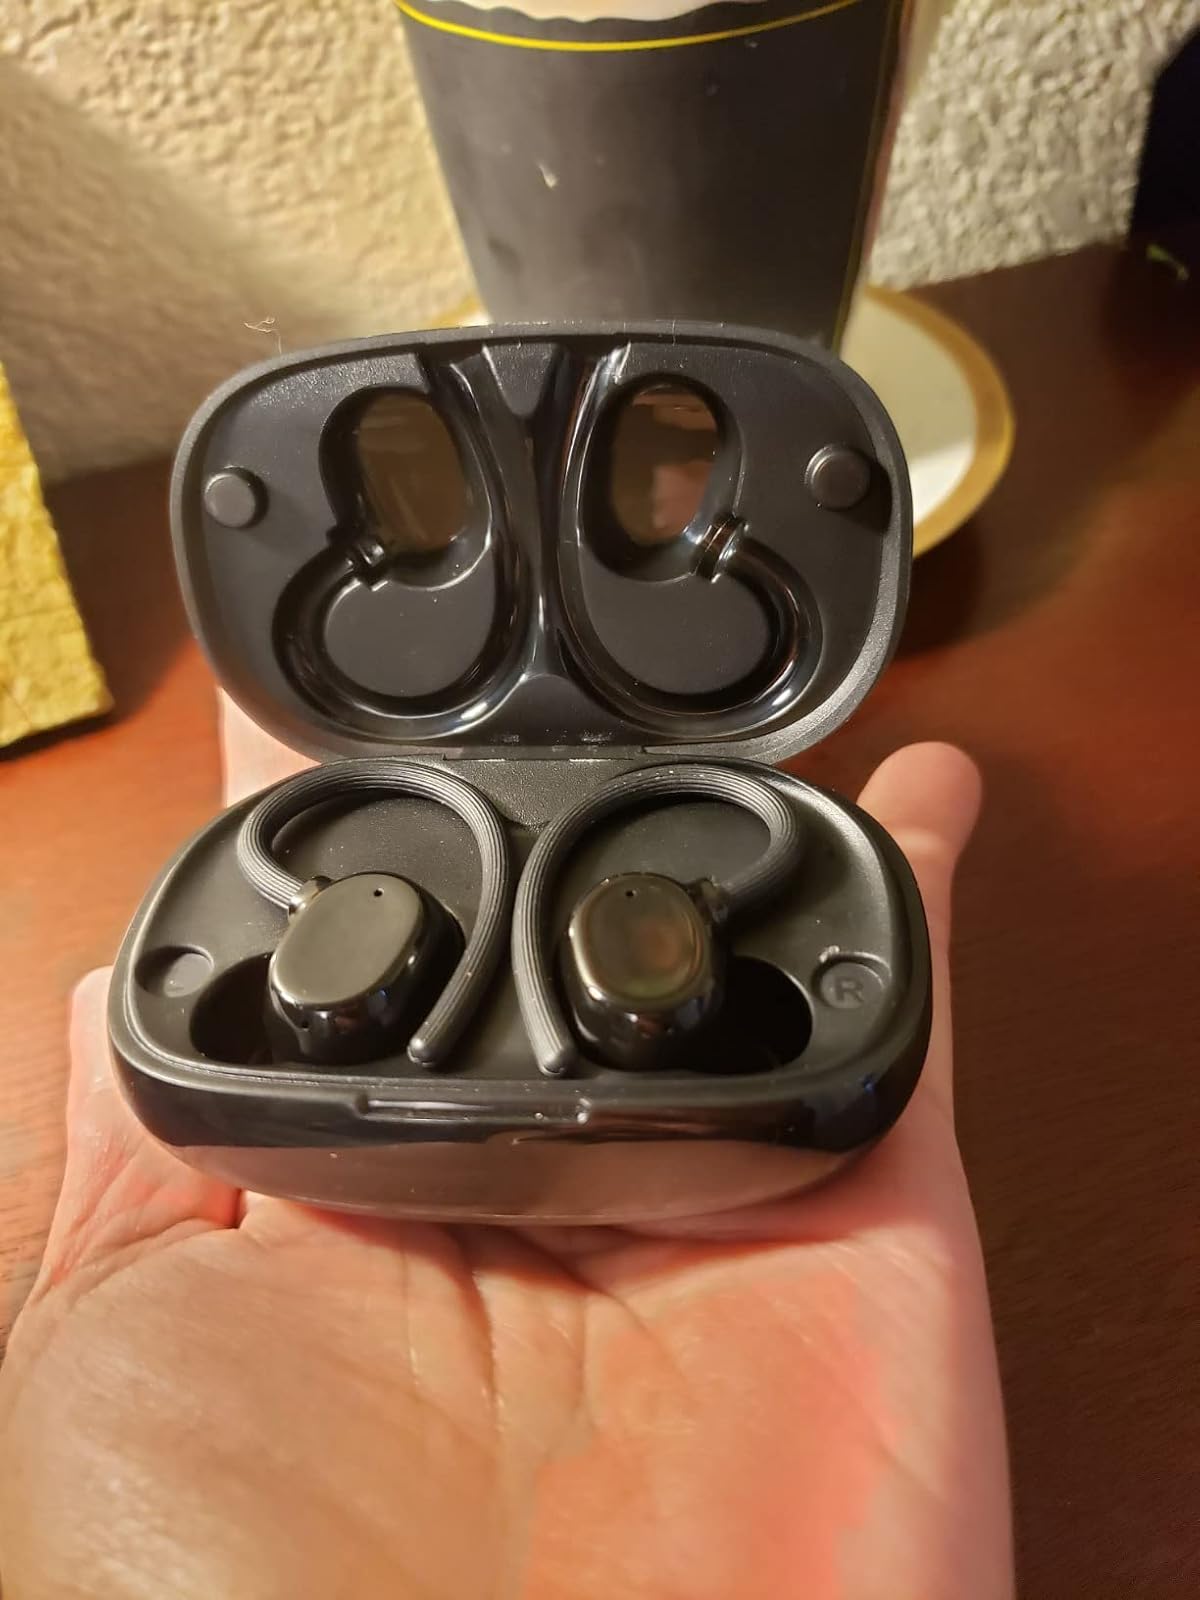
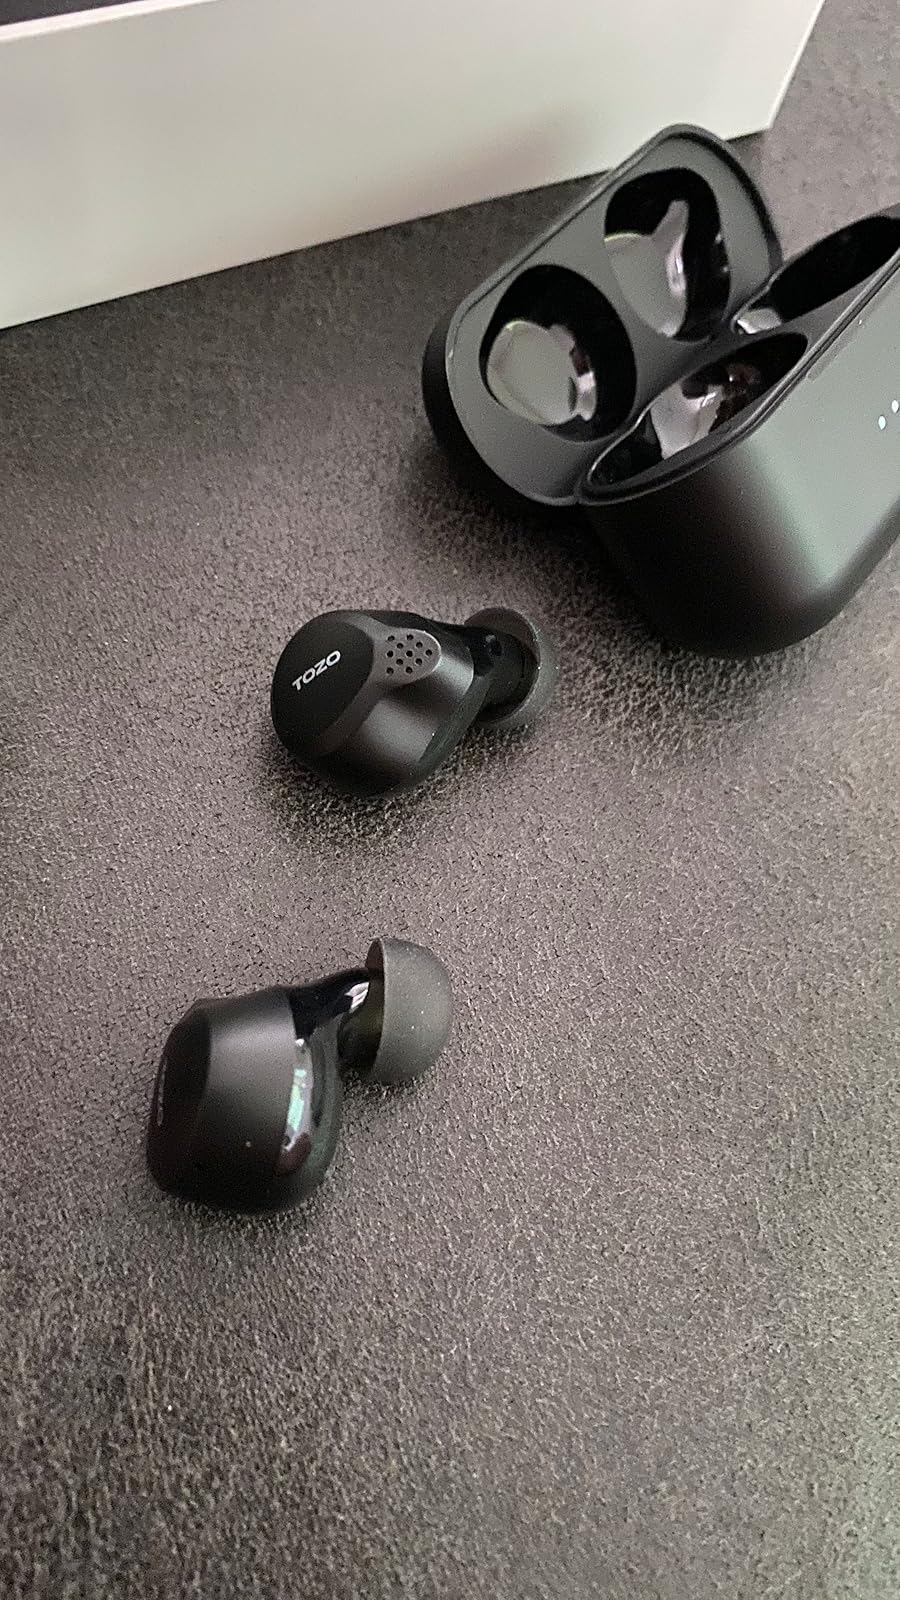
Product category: earbuds
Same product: no